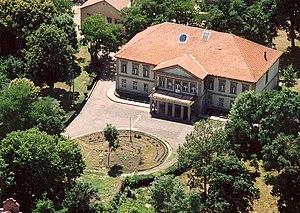
Kurityán est un village et une commune du comitat de Borsod-Abaúj-Zemplén en Hongrie. Il comptait 1712 habitants en 2009